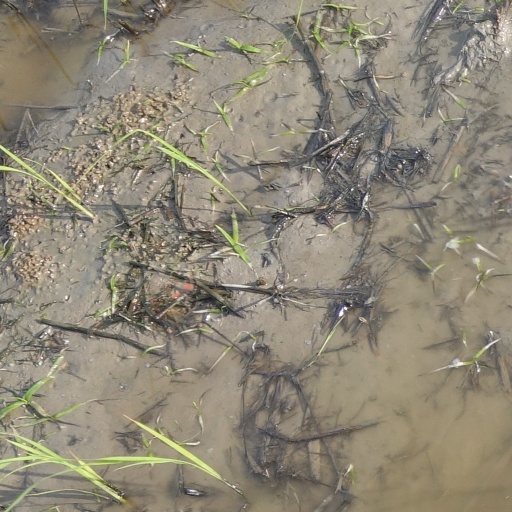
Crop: rice